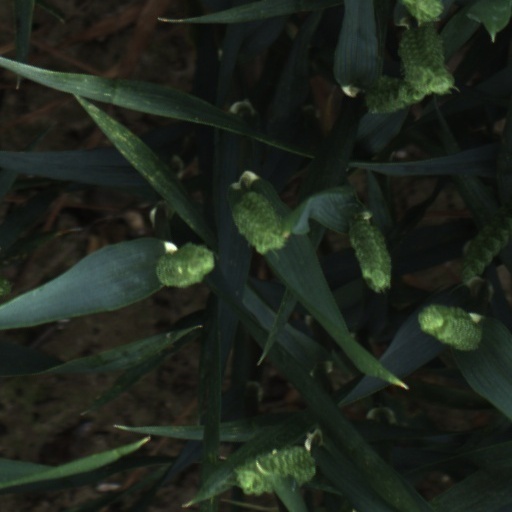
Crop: wheat